Section 52 of the Constitution Act, 1867

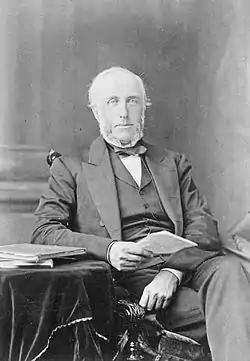
George Brown, advocate for representation by population

George Brown, a leader of the Reformers of Canada West and ultimately a Father of Confederation, campaigned strongly for "representation by population", namely that the representation of each section in the provincial Parliament would be tied to population. However, so long as the provincial Parliament had full jurisdiction over both sections of the Province, this option was not acceptable to French Canadians in Canada East. They feared that they would be overwhelmed by policies favouring English-Canadians, who would have an overall majority under rep-by-pop. This political problem was one of the factors which led the politicians in the Province of Canada to consider types of federalism, either a broad federation of all of the eastern British North American provinces, or a more limited federation of Canada East and Canada West within the Province of Canada.